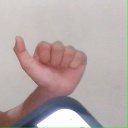
अक्षर: त